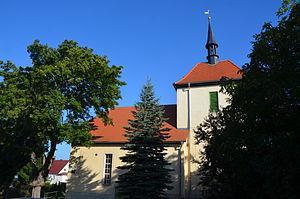
Rannstedt est une municipalité allemande du land de Thuringe, dans l'arrondissement du Pays-de-Weimar, au centre de l'Allemagne. En 2015, sa population est de 169 habitants.